Stephen N. Limbaugh Jr.

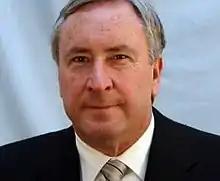

Stephen Nathaniel Limbaugh Jr. (born January 25, 1952) is a Senior United States district judge of the United States District Court for the Eastern District of Missouri. From 1992 to 2008, he served as a Judge on the Supreme Court of Missouri.